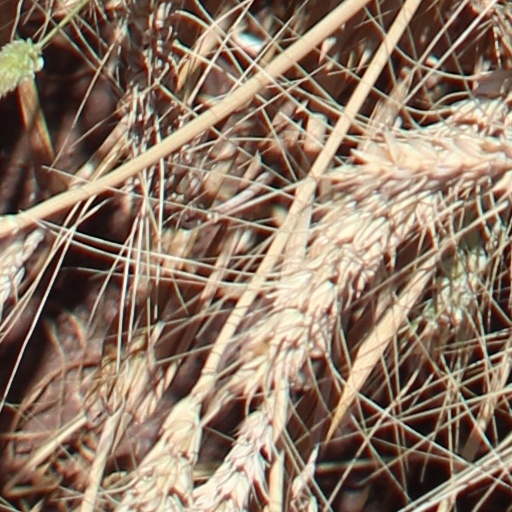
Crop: wheat